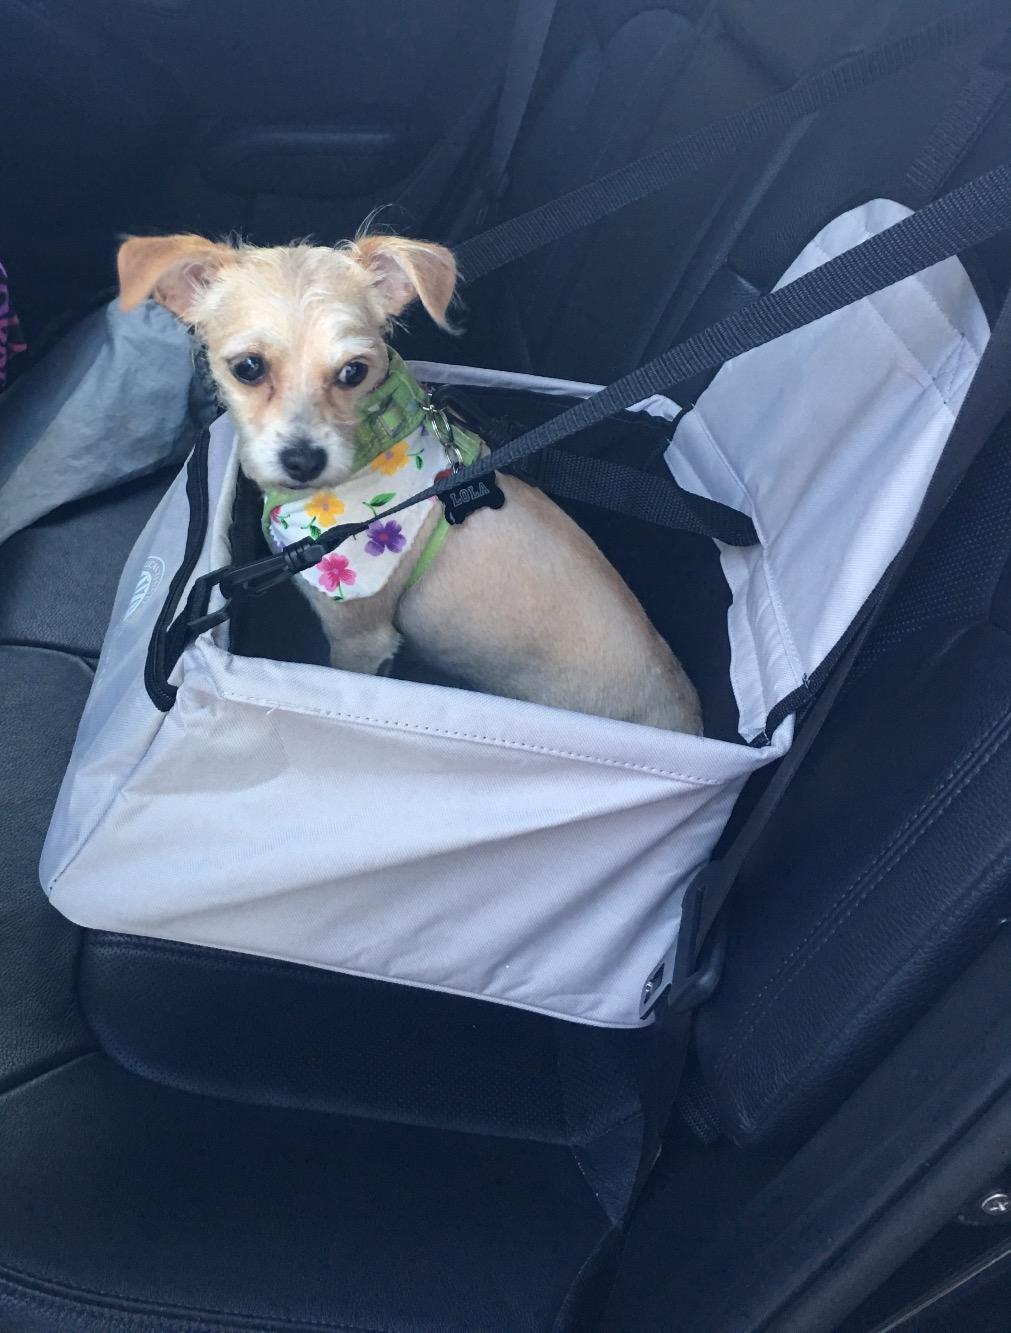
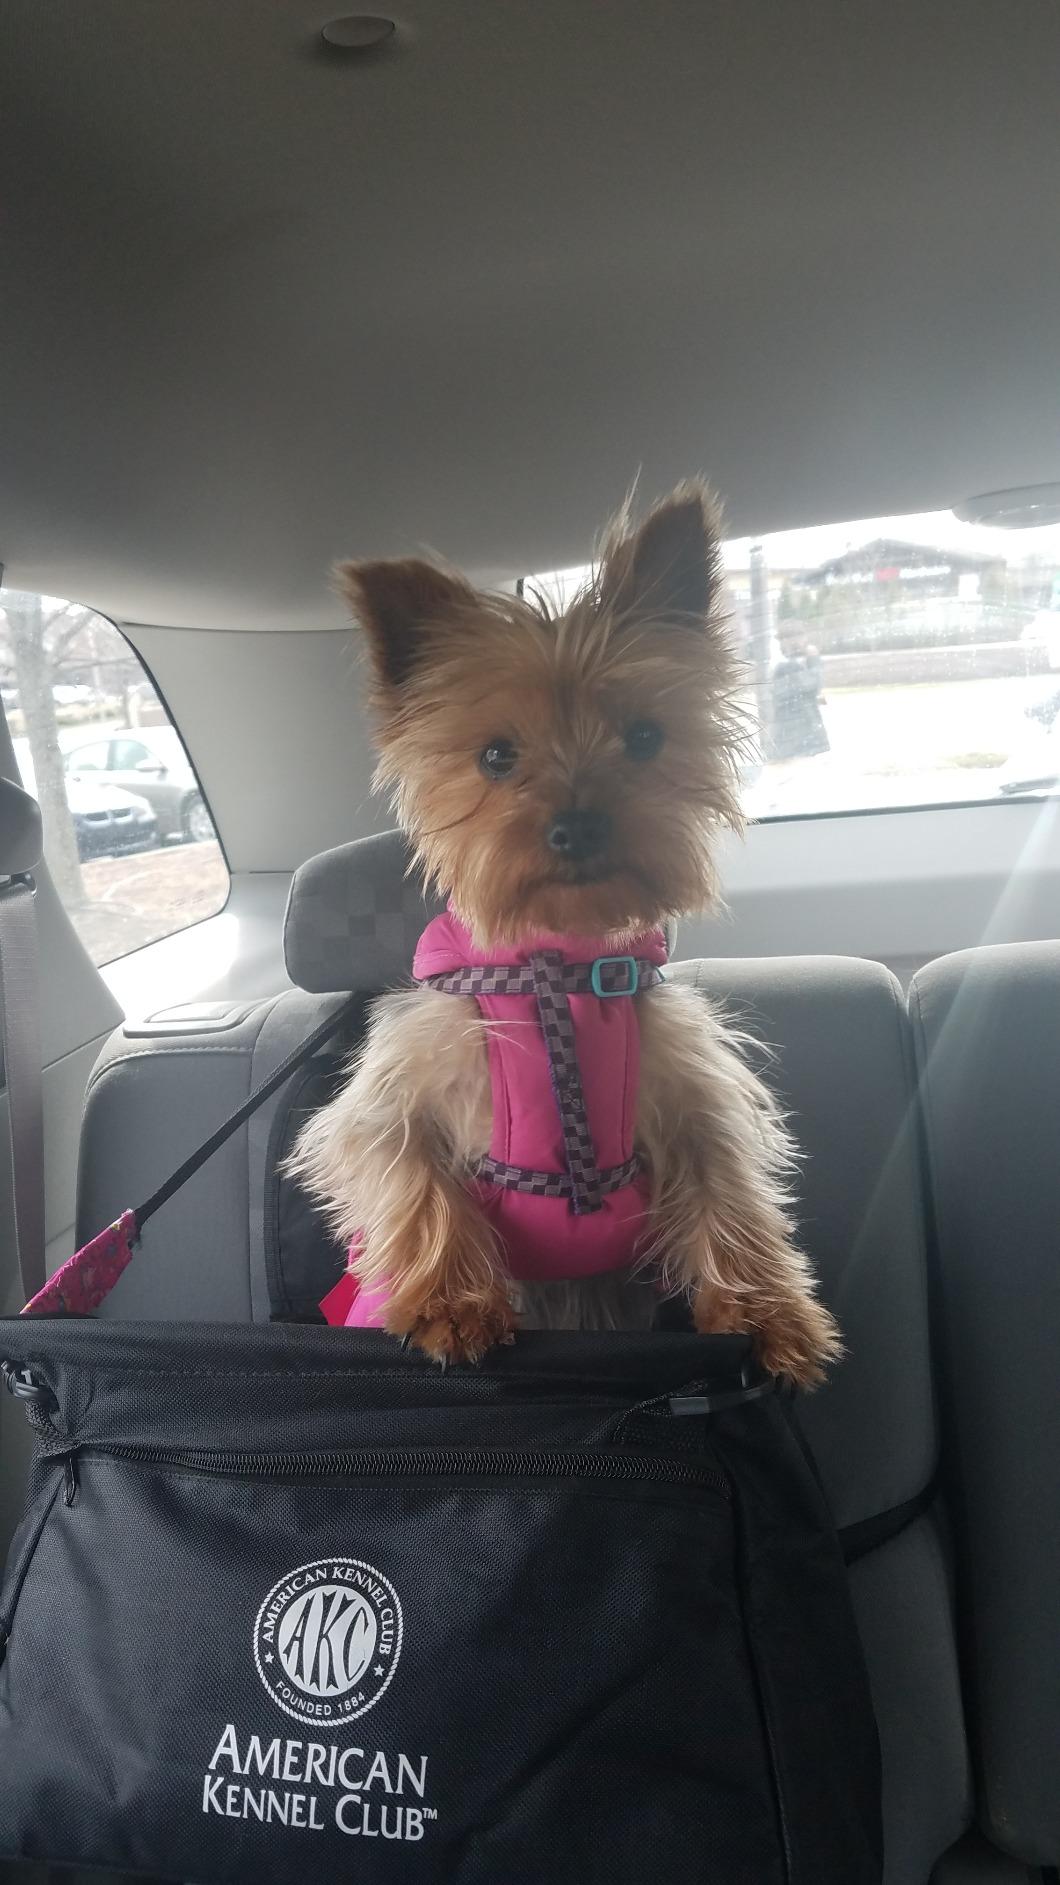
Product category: items_kennel
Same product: no